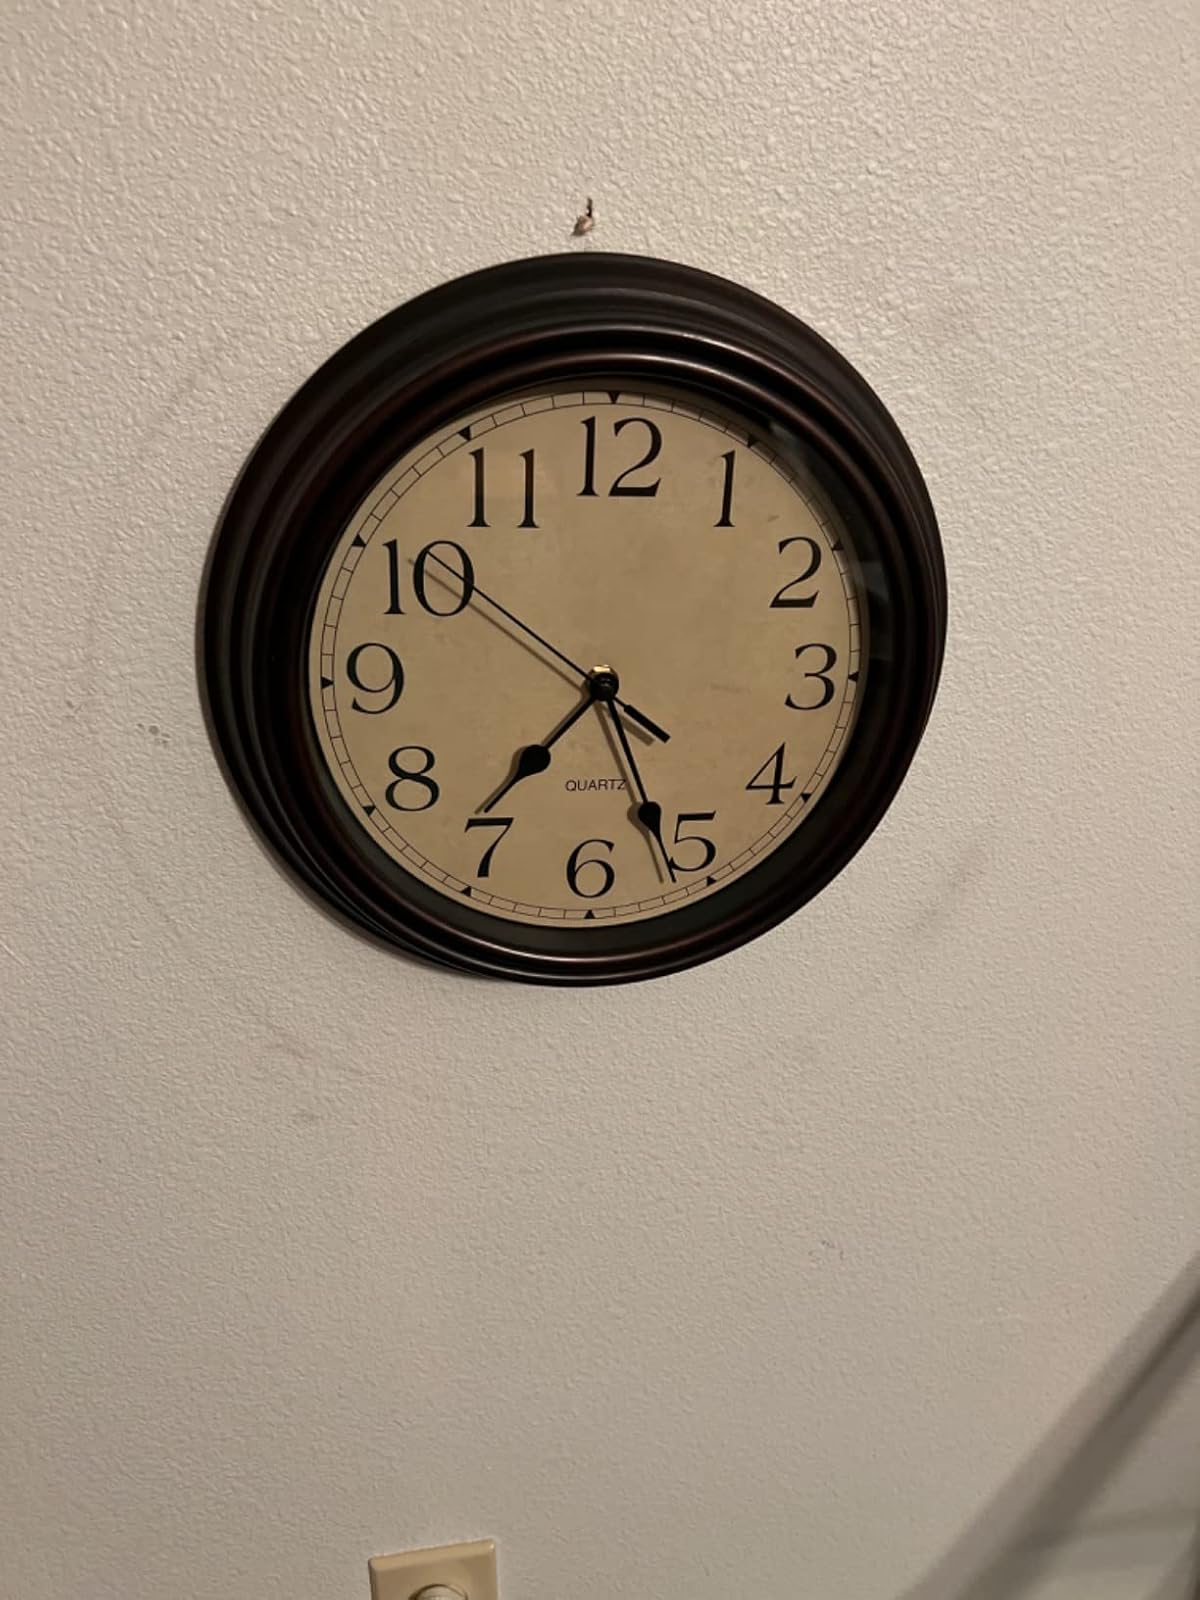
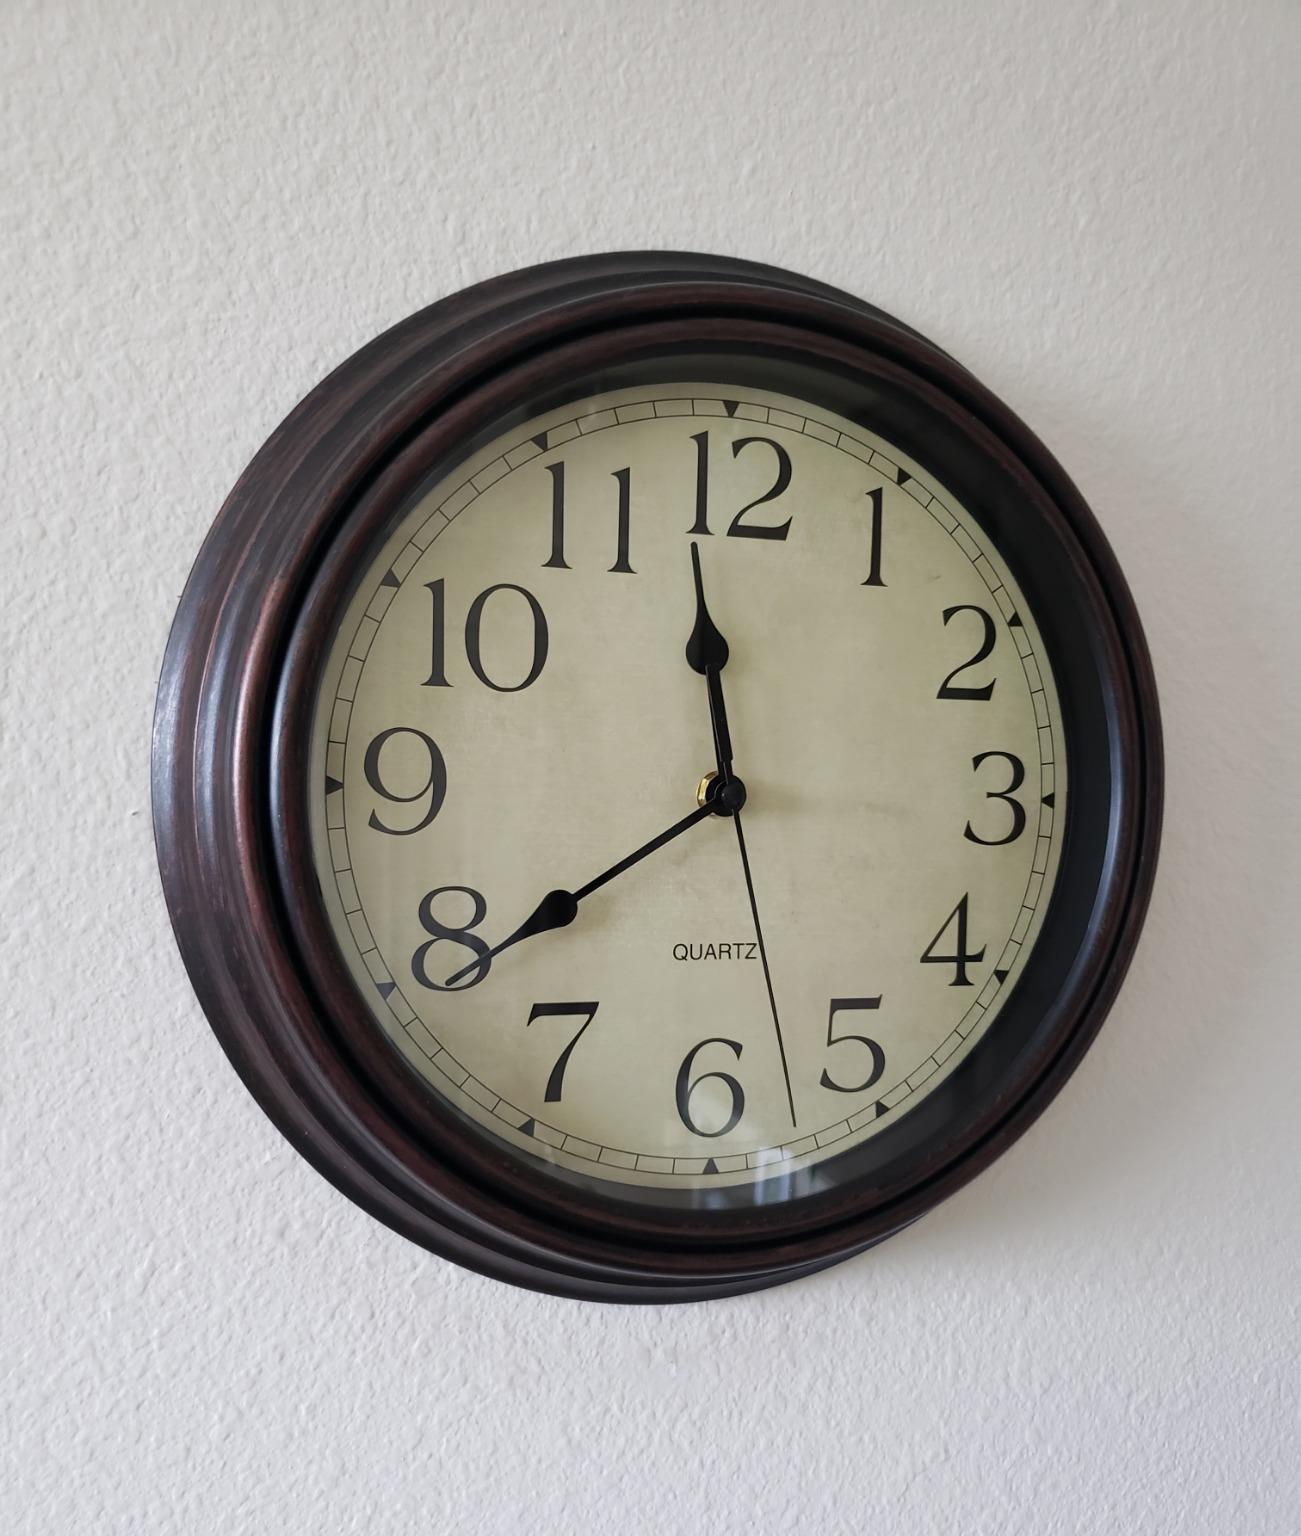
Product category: clock
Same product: yes